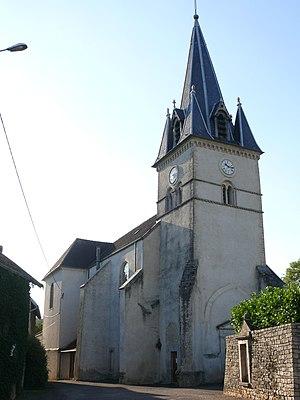
Église de Maizières (Haute-Saône, France)
Cet article recense les monuments historiques de la Haute-Saône, en France, pour la partie sud-est du département.
Maizières est une commune française située dans le département de la Haute-Saône, en région Bourgogne-Franche-Comté à 27 kilomètres de la ville de Besançon.
Église paroissiale du village de Maizières, dans le département de la Haute-Saône. Le bâtiment se dresse un peu à l'écart des principales rues du village. Il date des XVIIIᵉ et XIXᵉ siècles.